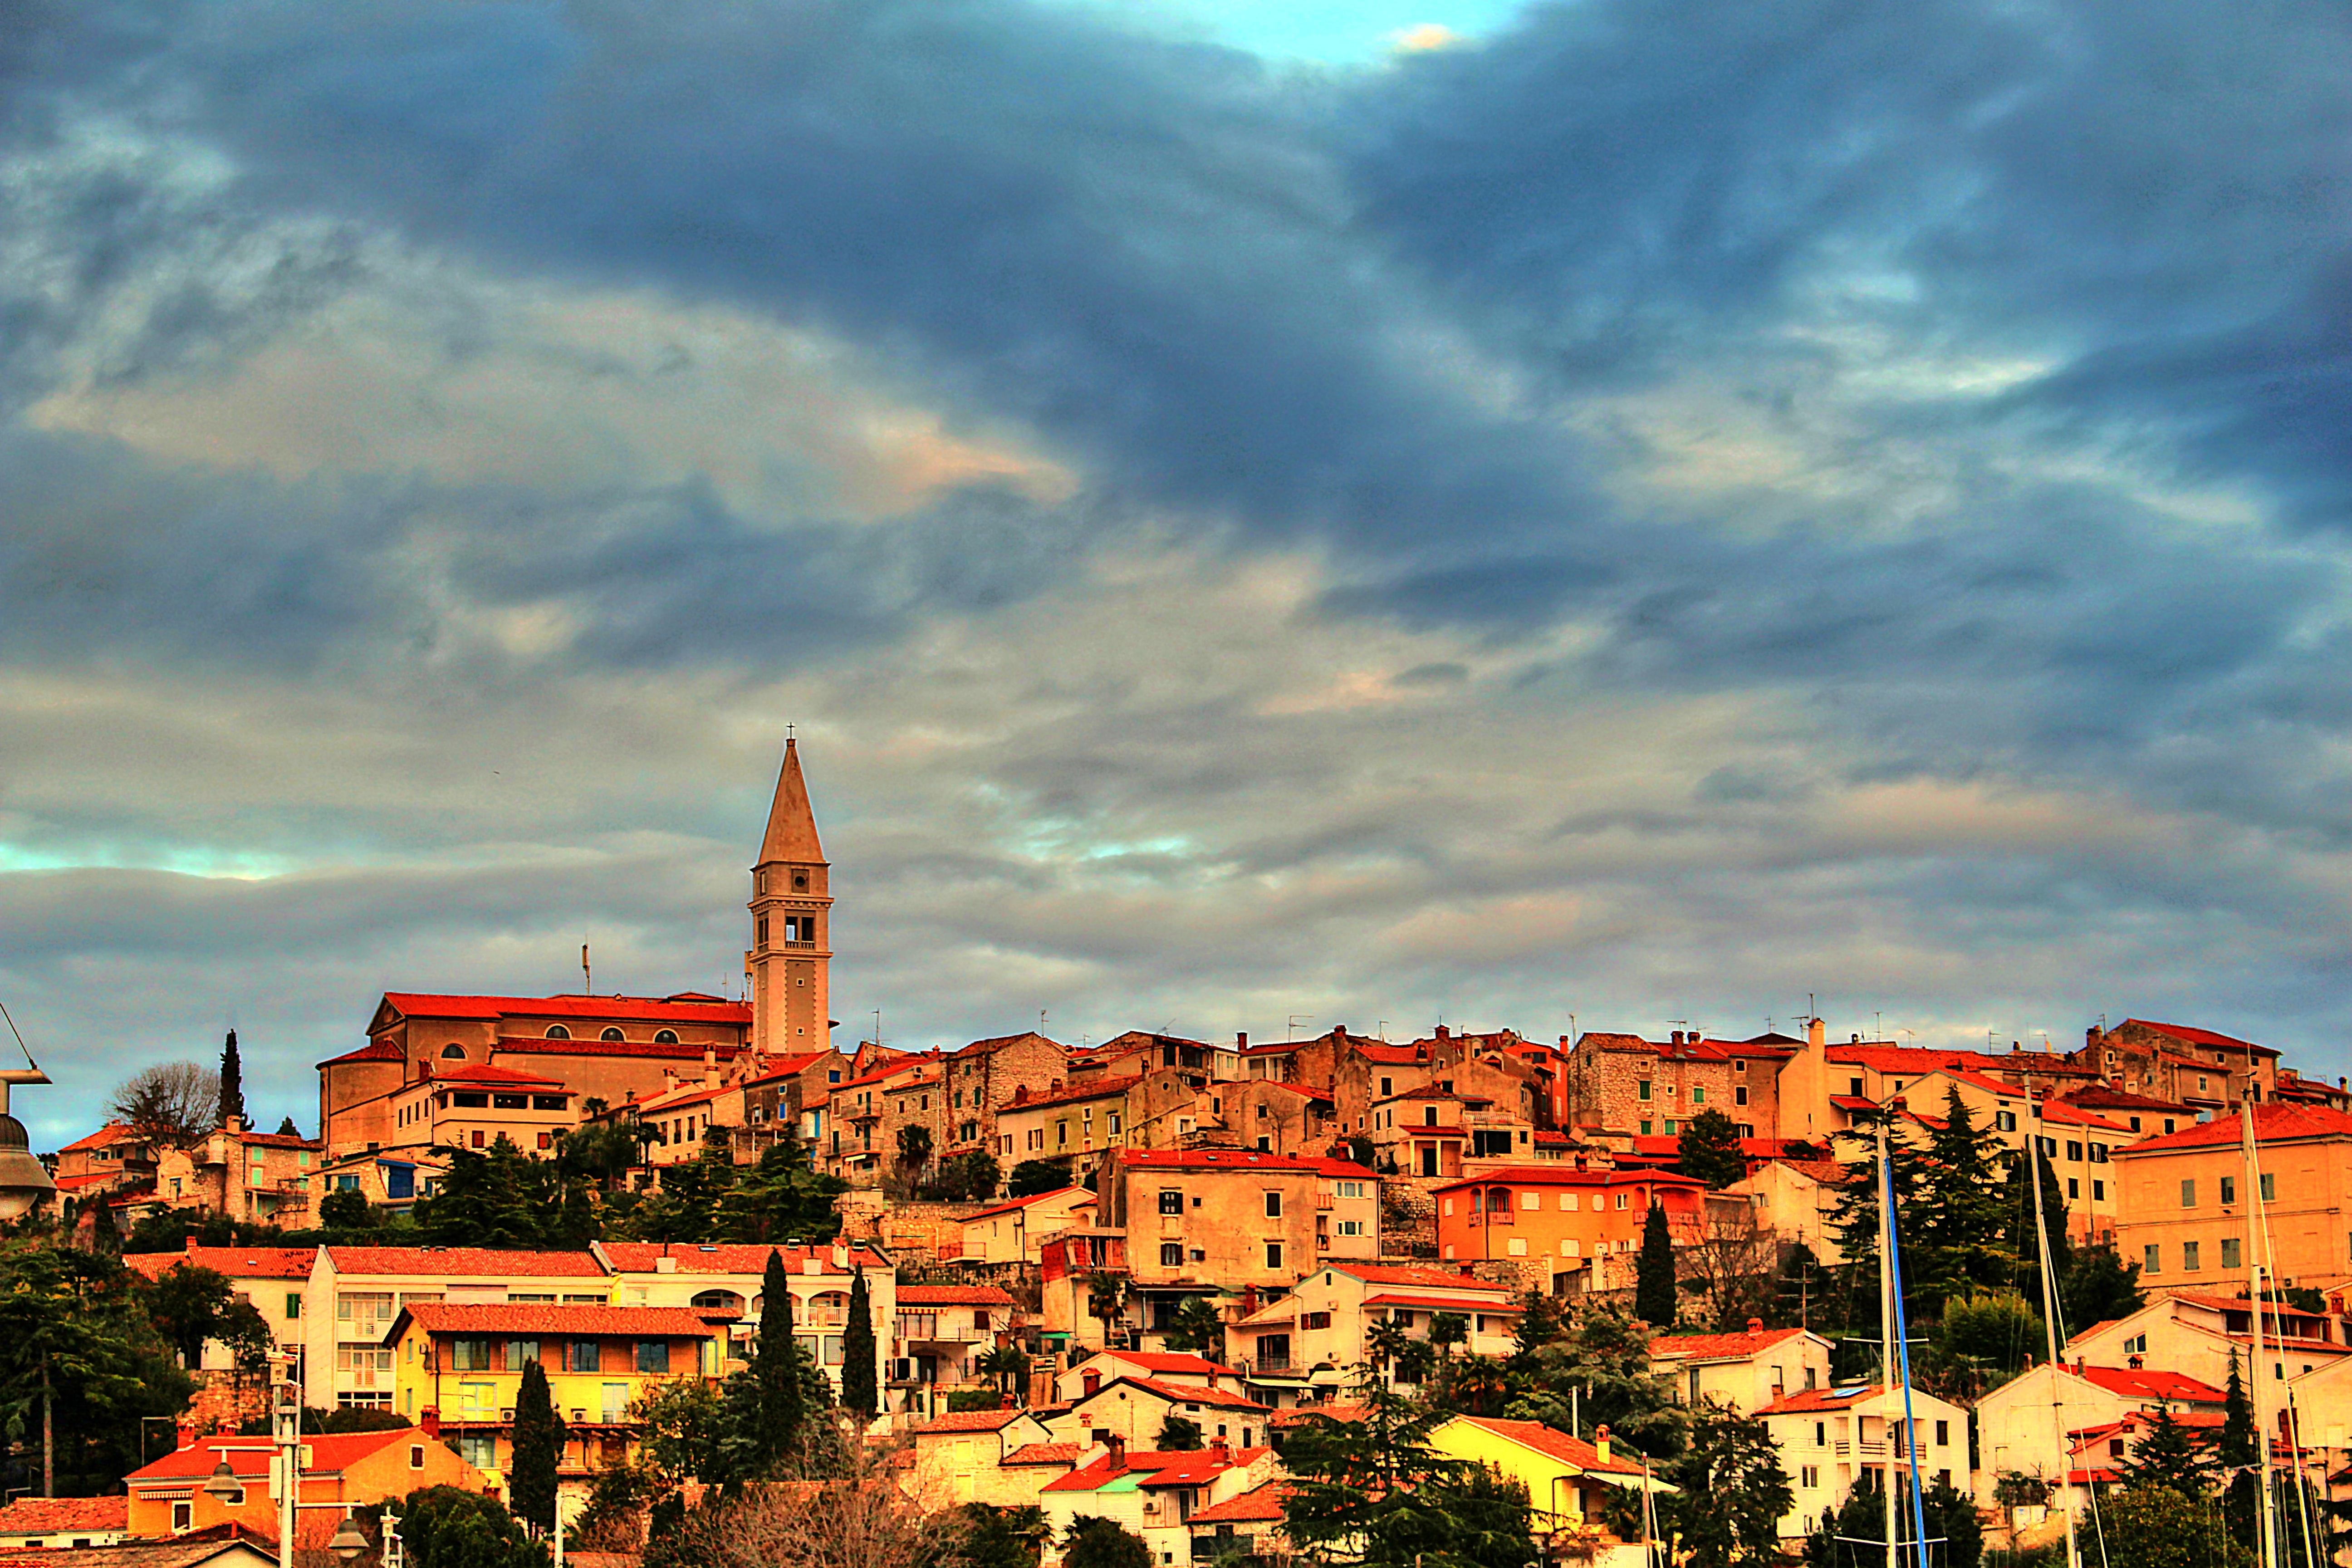
landscape, sea, coast, horizon, cloud, sky, sunset, skyline, morning, hill, town, city, cityscape, panorama, dusk, evening, bell tower, old town, croatia, istria, human settlement, vrsar